Steve Cummings

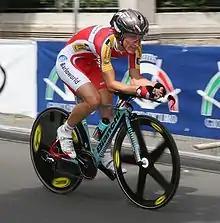
Cummings at the 2008 Giro d'Italia

With folding at the end of the 2007 season, Cummings moved to for the 2008 season – joining his compatriot Geraint Thomas at the team. In his second start with the team, Cummings won stage 2 of February's Giro della Provincia di Reggio Calabria. He again rode the Giro d'Italia, recording a fourth-place stage result on the final summit finish of the race at Monte Pora, having been a part of the breakaway. In the second half of the season, he recorded second-place overall finishes at the Danmark Rundt and the Tour of Britain, but did take his second win of the year at the Coppa Bernocchi, in a three-rider sprint.